Leeds

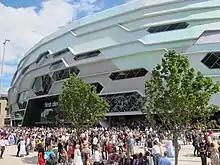
The Leeds Arena building was named the "best new venue in the world" in 2014 by the Stadium Business Awards.

The city has a number of public artworks ranging from traditional statues to contemporary work. These include several works by Alfred Drury and one of Joseph Beuys 7000 Oaks. Two bronze statues stand at Elland Road Stadium celebrating former manager Don Revie and team captain Billy Bremner.